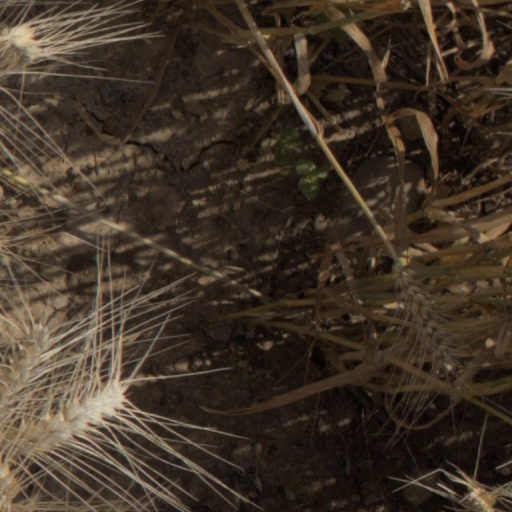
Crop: wheat